Battle of Tabsor

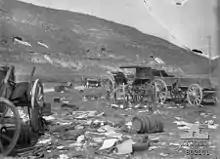
Cart wheels, wagons destroyed barrels and other wreckage in foreground, two soldiers on the road in the middle distance near a staff car

The 28th Brigade, 7th (Meerut) Division advanced from Beit Lid at 21:30 on an overnight march towards Masudiye Station and Sebustiye. They arrived at the 'Anebta road near Ramin at 01:30, and by 03:00 had advanced to capture the Masudiye Station along with an engine and 16 carriages, before continuing towards Sebustiye. During this march, a strong rearguard in the ruins of Samaria was attacked by the 51st and 53rd Sikhs. After working their way through an olive grove on the northwest side of the Central Powers' rearguard position, they attacked from the flank, with a platoon of 51st Sikhs gaining the crest from the southwest. The garrison of 181 German (or Ottoman) soldiers was captured with eight light and heavy machine guns. More than 400 sick were found in a hospital nearby.